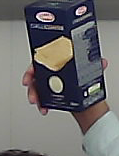
Product: barilla_lasagne